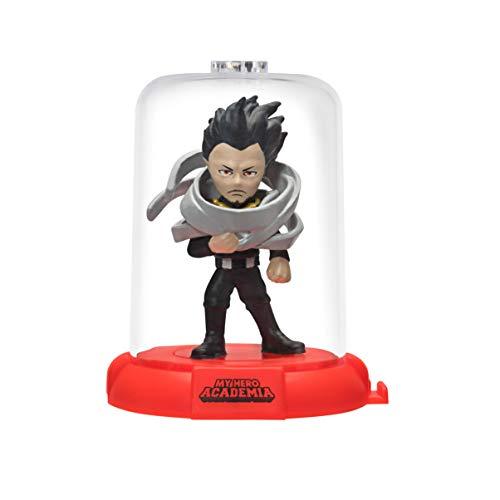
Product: Domez My Hero Academia 4-Piece Bundle
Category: Toys & Games | Toy Figures & Playsets | Action Figures
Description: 3.1” Domez feature character-authentic details and dynamic styling that collectors crave.
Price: $19.99
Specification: ProductDimensions:2x2x3inches|ItemWeight:6.2ounces|ShippingWeight:6.2ounces(Viewshippingratesandpolicies)|ASIN:B07Y91KCN8|Itemmodelnumber:DMZ0579|Manufacturerrecommendedage:8yearsandup